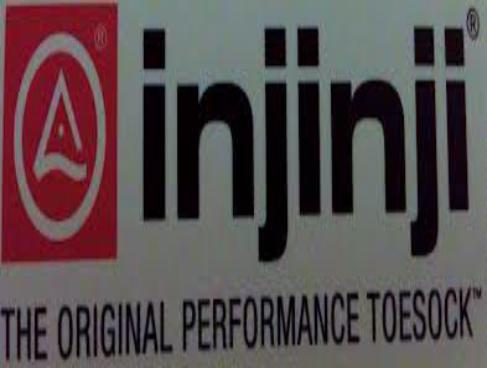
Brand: Injinji
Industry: Clothes